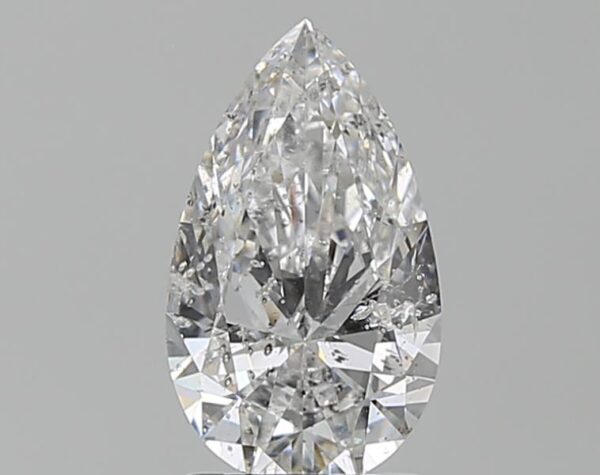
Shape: pear
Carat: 1.51
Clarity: SI2
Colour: E
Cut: EX
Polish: EX
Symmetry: EX
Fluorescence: N
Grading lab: IGI
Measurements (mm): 10.7 x 6.33 x 3.74